Stadium–Armory station

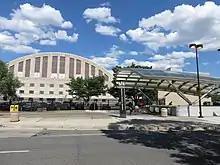
North headhouse of the station, adjacent to the D.C. Armory

Stadium–Armory station serves the Hill East and Kingman Park neighborhoods. It is named for the adjacent RFK Stadium and D.C. Armory. It has a single island platform with two tracks. Track D1 is for eastbound trains to New Carrollton or Largo and track D2 is for westbound trains to Vienna, Franconia–Springfield, or Ashburn. An indicator sign at the north end of the station flashes to inform passengers of the arriving train's destination, showing Orange for New Carrollton, and Blue and/or Silver for Largo. This feature is only used at final transfer stations; another example being . North of the station, the tracks emerge onto an elevated structure continuing east across the Anacostia river. After an elevated pocket track, the D&G Junction splits the Orange Line with the Blue and Silver lines as they each continue east into Maryland.